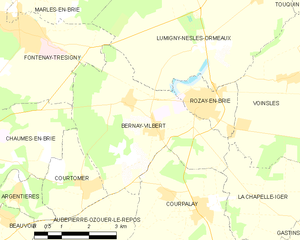
Carte des communes françaises Bernay-Vilbert